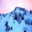
Label: mountain